2018 Hamilton, Ontario, municipal election

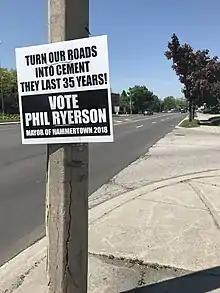
A campaign sign for mayoral candidate Phil Ryerson on Main Street West in the Westdale neighbourhood in late May, 2018.

A week after entering the mayoral race, Sgro was the subject of some controversy when Joanna Chapman, a retired businesswoman and former Dundas town councillor, told local media that Sgro was the accountant who approved former Mayor Larry Di Ianni's financial statements during his 2003 mayoral campaign. In that campaign, Di Ianni accepted donations that exceeded the legal limit required by the Municipal Elections Act. In 2006, Di Ianni plead guilty to violating the Municipal Elections Act and was forced to return $26,000 in illegal contributions, make a $4,500 donation to charity, and write an essay on his actions. Chapman noted that Sgro, a registered accountant, had access to Di Ianni's campaign financials and was aware of the violation prior to signing off on the documents. Di Ianni pushed back against Chapman's accusations, telling "Hamilton Spectator" columnist Andrew Dreschel, "To sort of try to damage someone through innuendo — which, by the way, is a Joanna Chapman specialty — is just not fair."